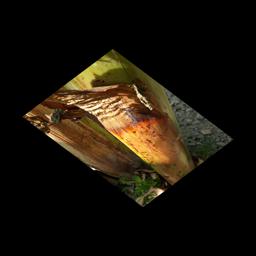
Label: PSEUDOSTEM WEEVIL